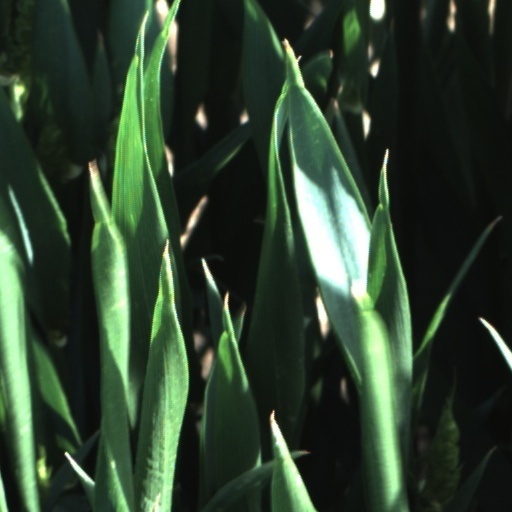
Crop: wheat